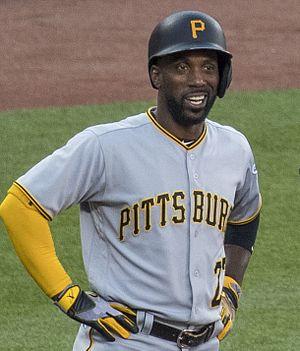
Andrew Stefan McCutchen est un voltigeur des Giants de San Francisco dans la Ligue majeure de baseball.